A Voyage Round the World

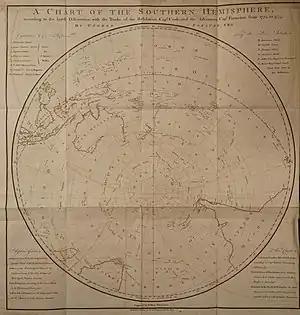
Georg Forster's "Chart of the Southern Hemisphere", engraved by William Whitchurch, March 1777

Not bound by his father's agreements with the Admiralty, Georg Forster began to write "A Voyage Round the World" in July 1776, which fully engaged him for nine months. His father's journals were the main source for the work. The facts about what they saw and did are typically taken from these journals but recast into Georg's own style, with a different ordering of the details and additional connecting material. Some parts were based on segments of Cook's journals that Forster's father had accessed while preparing his samples for Sandwich. Georg used his own notes and recollections, including his own memorandum , which contains botanical and biological observations up to 1 January 1773.